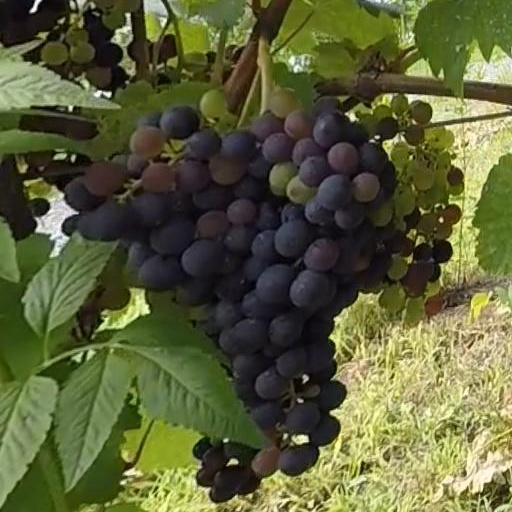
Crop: grape